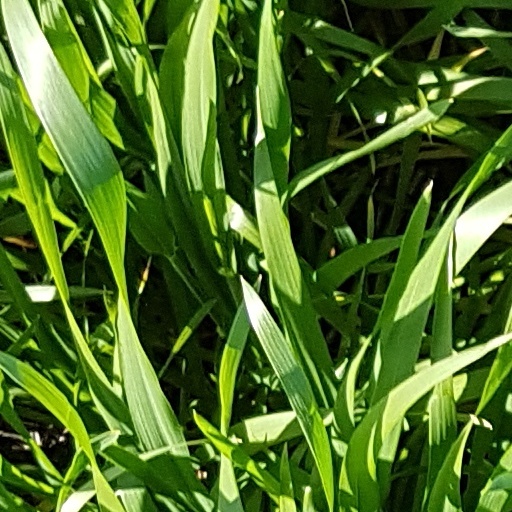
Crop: wheat